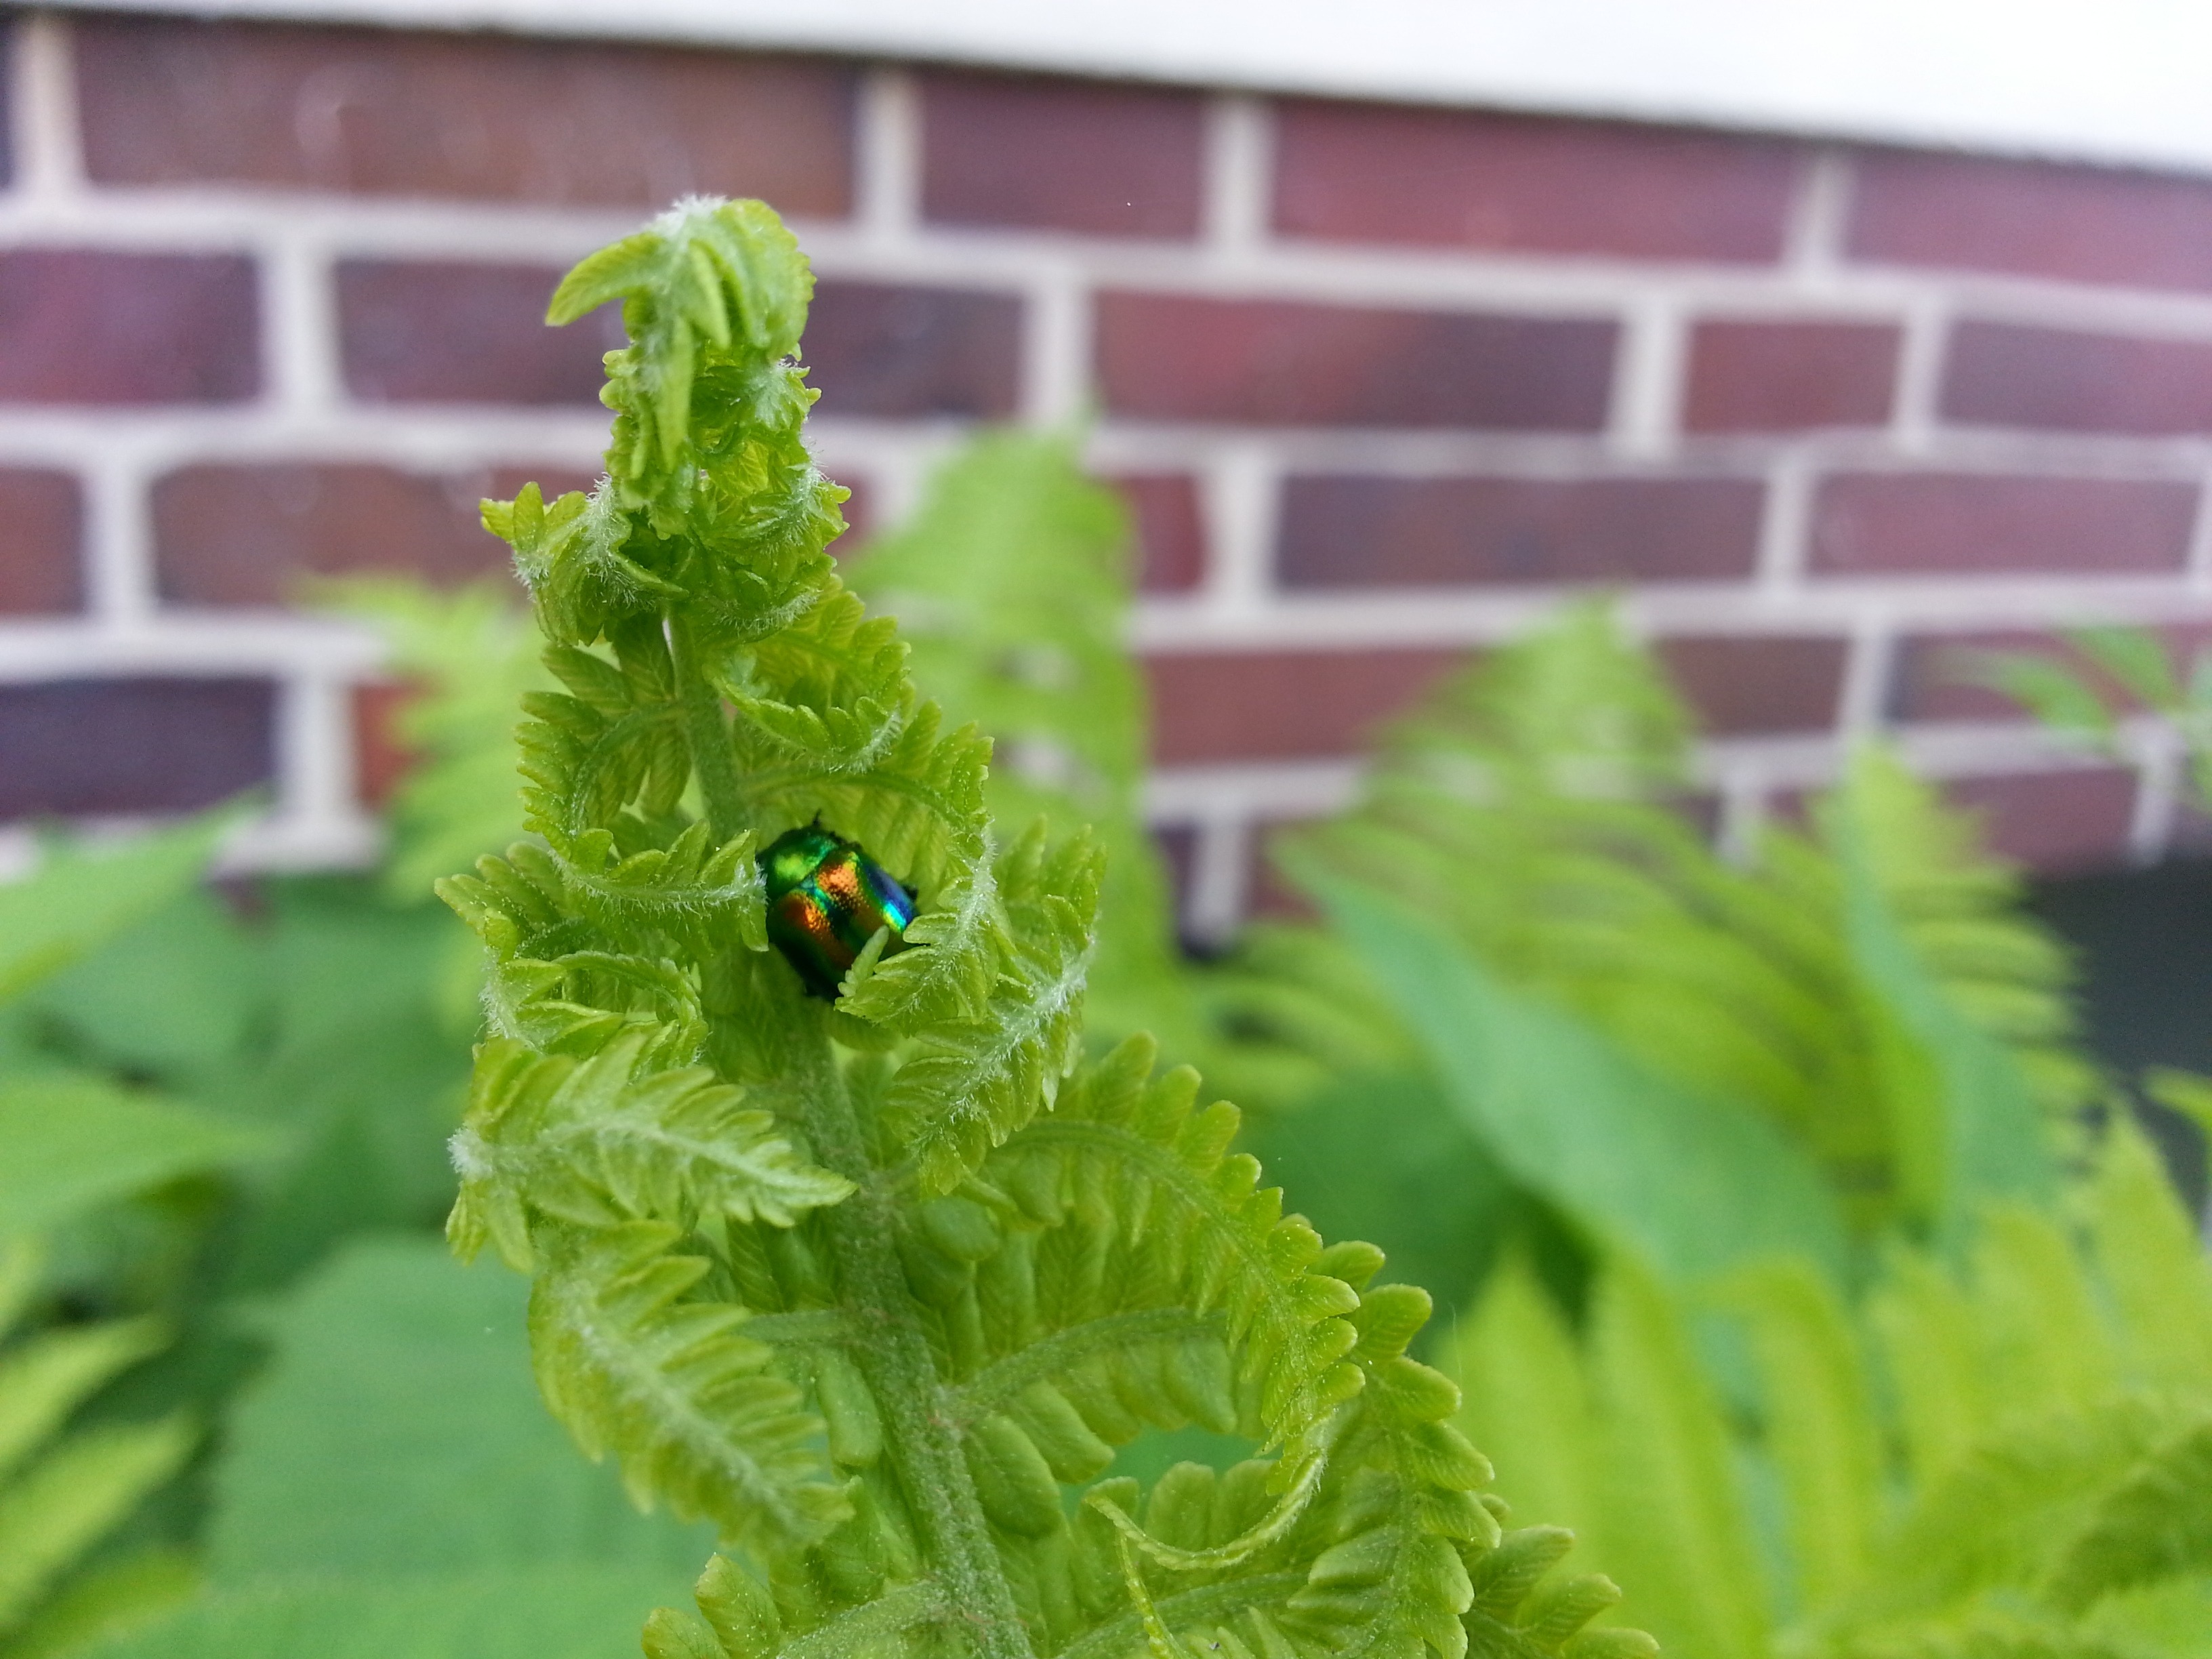
nature, plant, leaf, flower, animal, food, green, produce, vegetable, insect, garden, fern, beetle, flowering plant, land plant